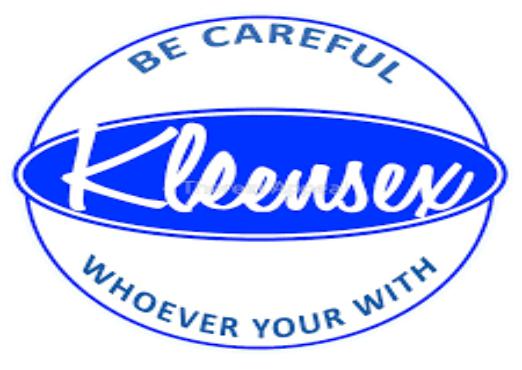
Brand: kleenex
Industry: Necessities